Charbel Abdallah

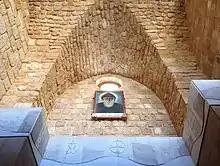
A portrait of Saint Charbel seen from the "Sanctuary of Holy Martyrs" underneath the cathedral of "Our Lady of the Seas"

Abdallah entered the seminary and studied at the private Holy Spirit University of Kaslik in Mount Lebanon. In 1992 he obtained a licentiate of Theology there and on October 24 of that year received his priestly ordination. Abdallah incardinated himself in the Archeparchy of Tyre and was appointed parish priest of Saint Joseph of Hajjeh and of Saint Joseph of Kfarwa, still in 1992.